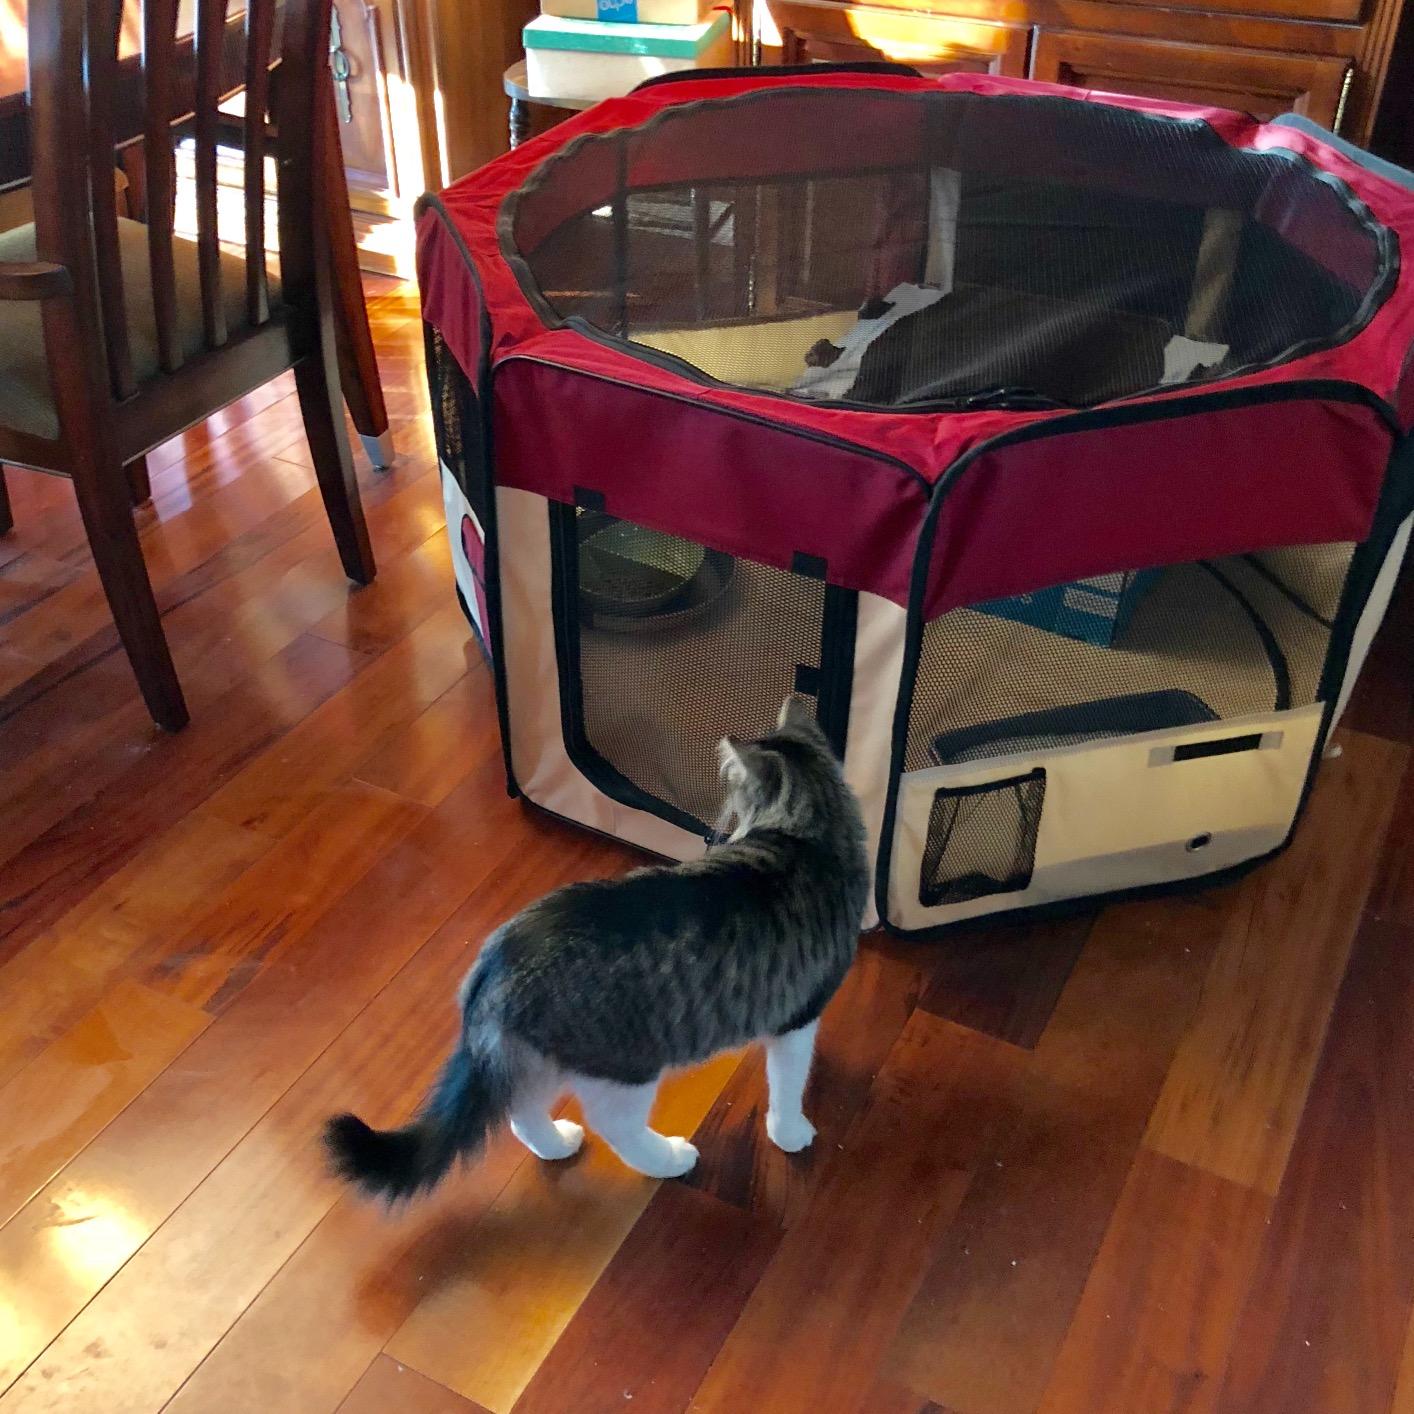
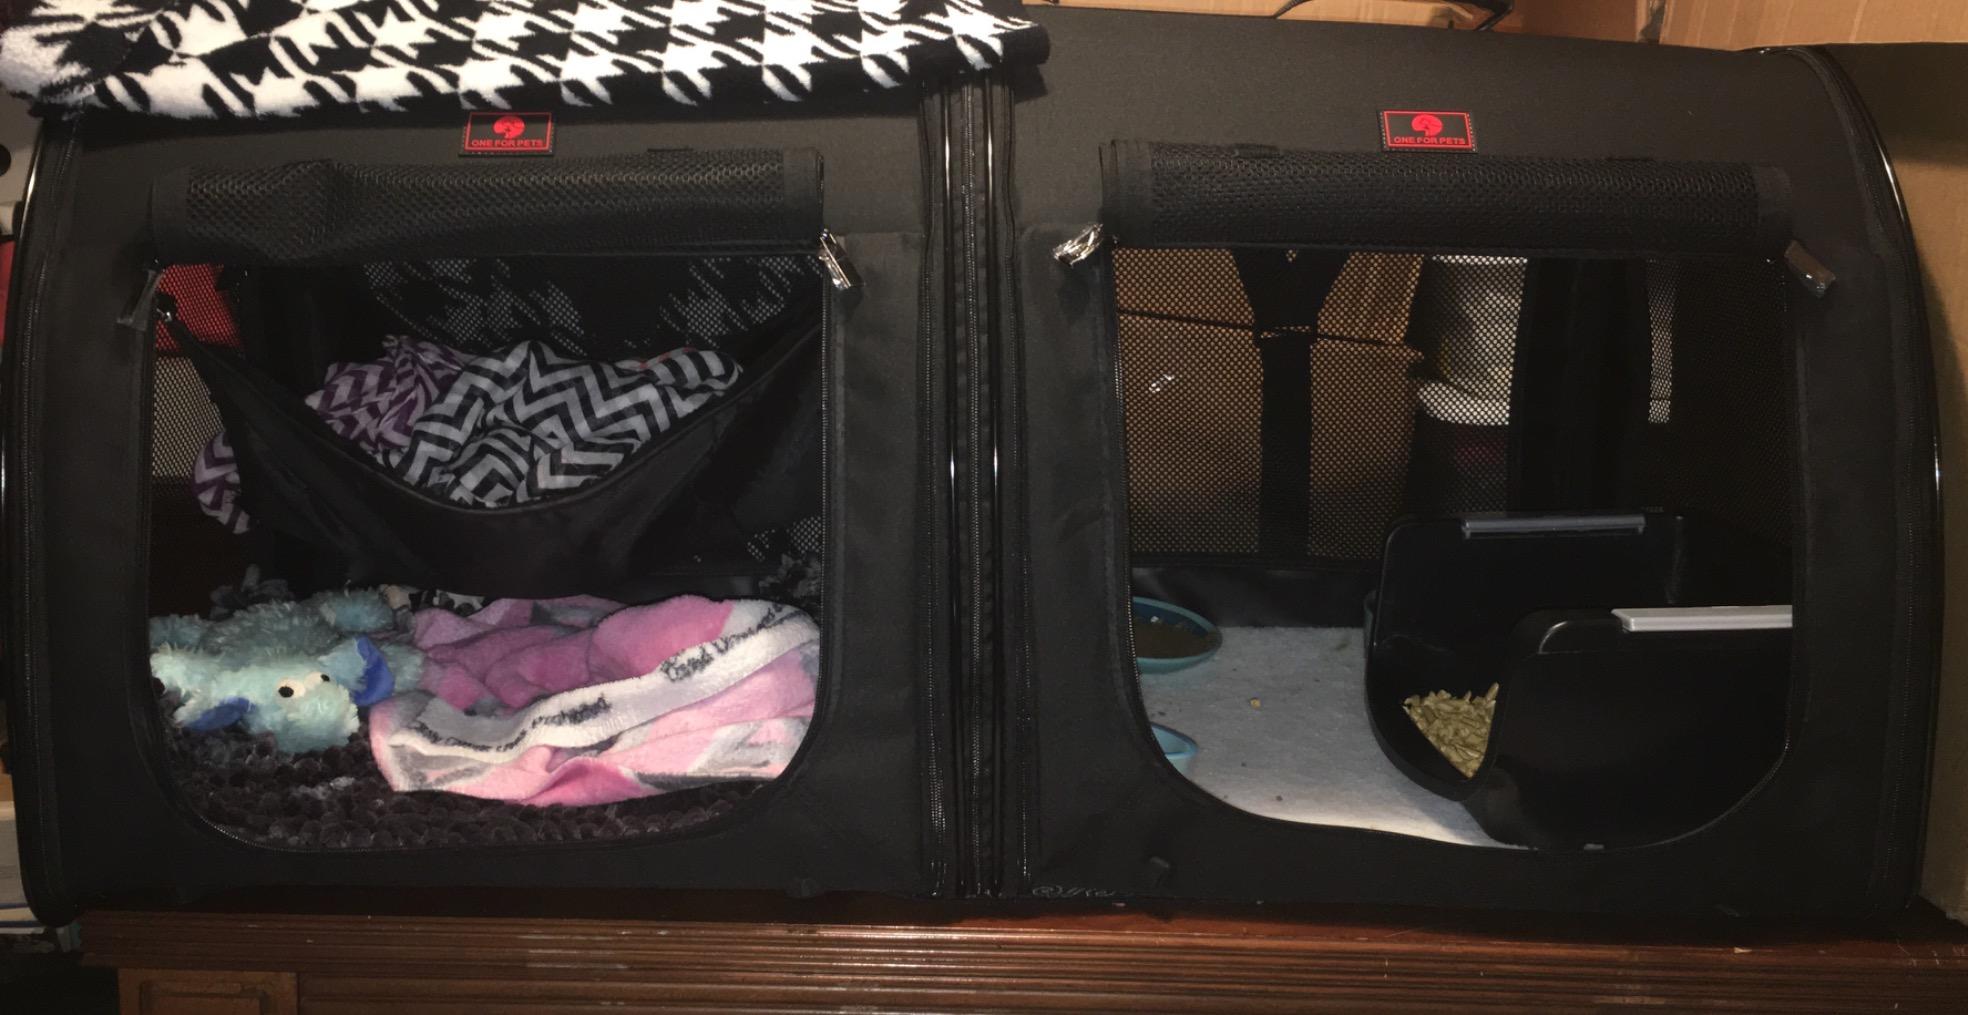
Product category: items_kennel
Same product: no